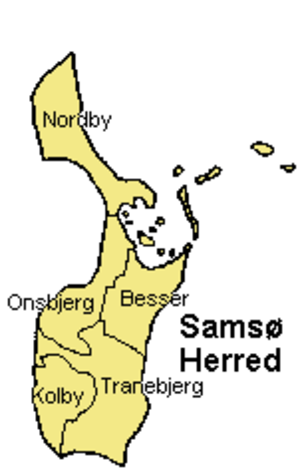
Samsø Herred
Samsø Herred var et herred i Holbæk Amt. Herredet hørte i middelalderen under Åbosyssel, og var da delt i et Nørre- og et Sønder Herred. Det kom senere under Kalundborg Len. Det blev i 1662 ændret til Kalundborg Amt, der efter forskellige konstellationer af fællesstyre, ved reformen i 1793 blev lagt sammen med de øvrige herreder i Holbæk Amt.